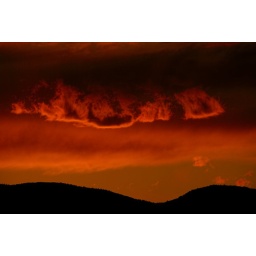
seen while walking the dogs in the field behind my house.